Bali Museum

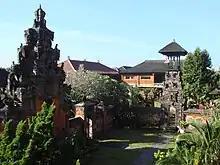
Bali Museum, inside courtyards and gates, seen from the belvedere

The museum was built in 1931 by architect P.J. Moojen, near the location of the former royal palace of Denpasar, which had been burnt to the ground during the Dutch intervention in Bali (1906), and used it as a model for its outside walls and courtyards.